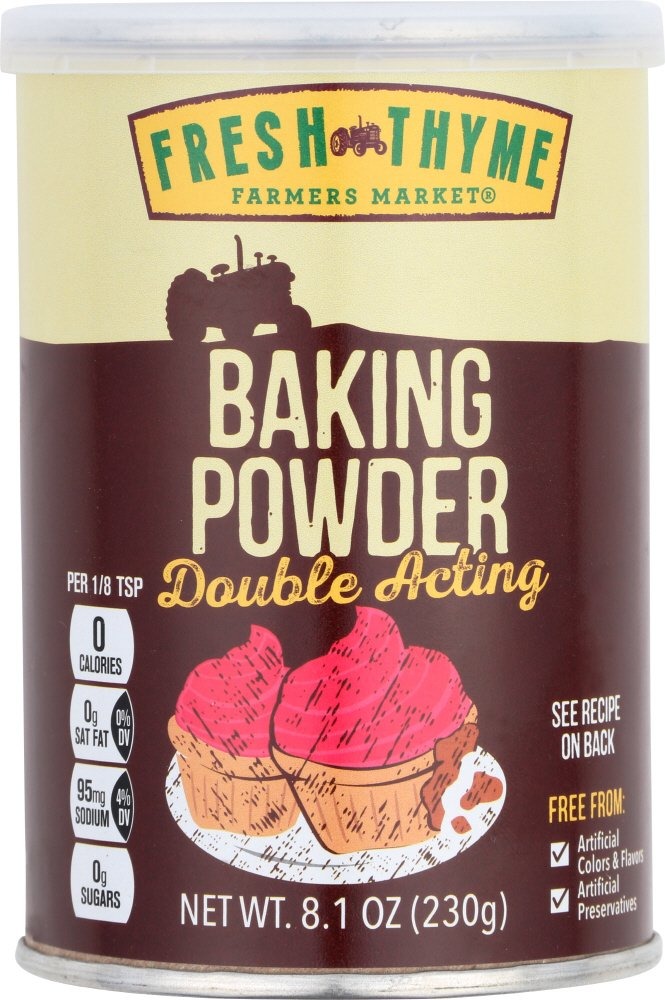
Item Name: Royal Baking Powder, 8.1 Ounce
Bullet Point 1: Great leavening agent used in all types of delicious baked good recipes
Bullet Point 2: Get consistent results with our double-acting formula
Bullet Point 3: Gluten free and Vegan
Value: 8.1
Unit: Ounce

Price: 3.8